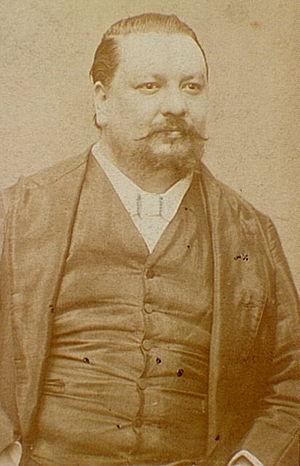
Edmond-Alfred Goupy ou Goupil est un écrivain et médecin français. Il est connu pour avoir mis au point l'uroscopie.